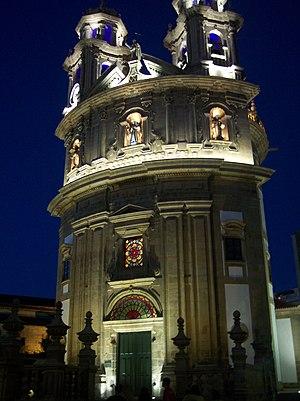
L'église de la Vierge Pèlerine est un édifice religieux situé dans la ville de Pontevedra, en Galice. Il s'agit d'une chapelle baroque au plan en forme de coquille Saint-Jacques située au pied du Camino portugués.